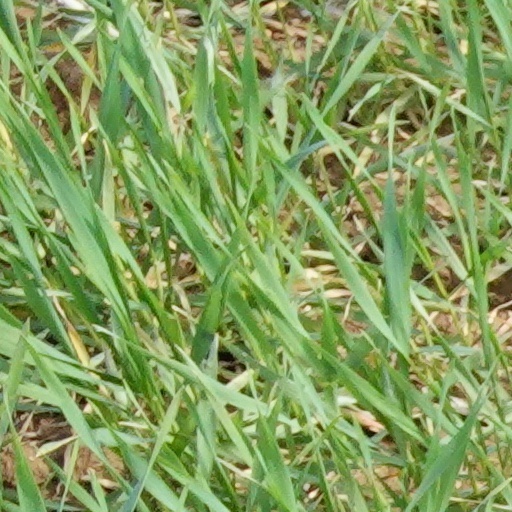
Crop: wheat